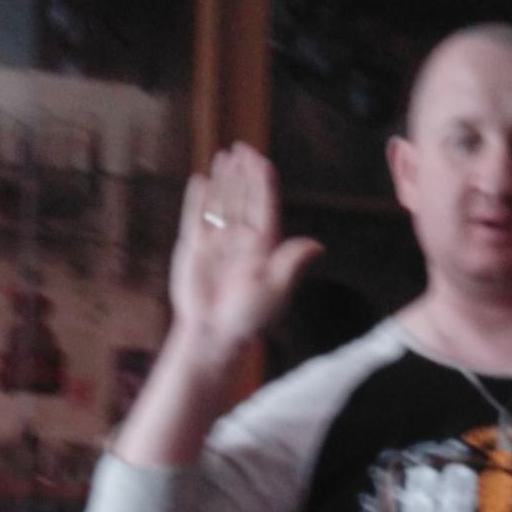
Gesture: stop